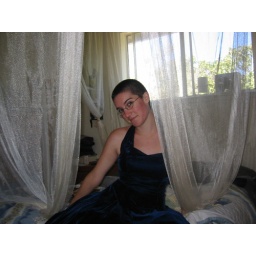
because I can...wear deep blue velvet dresses and lounge around I mean